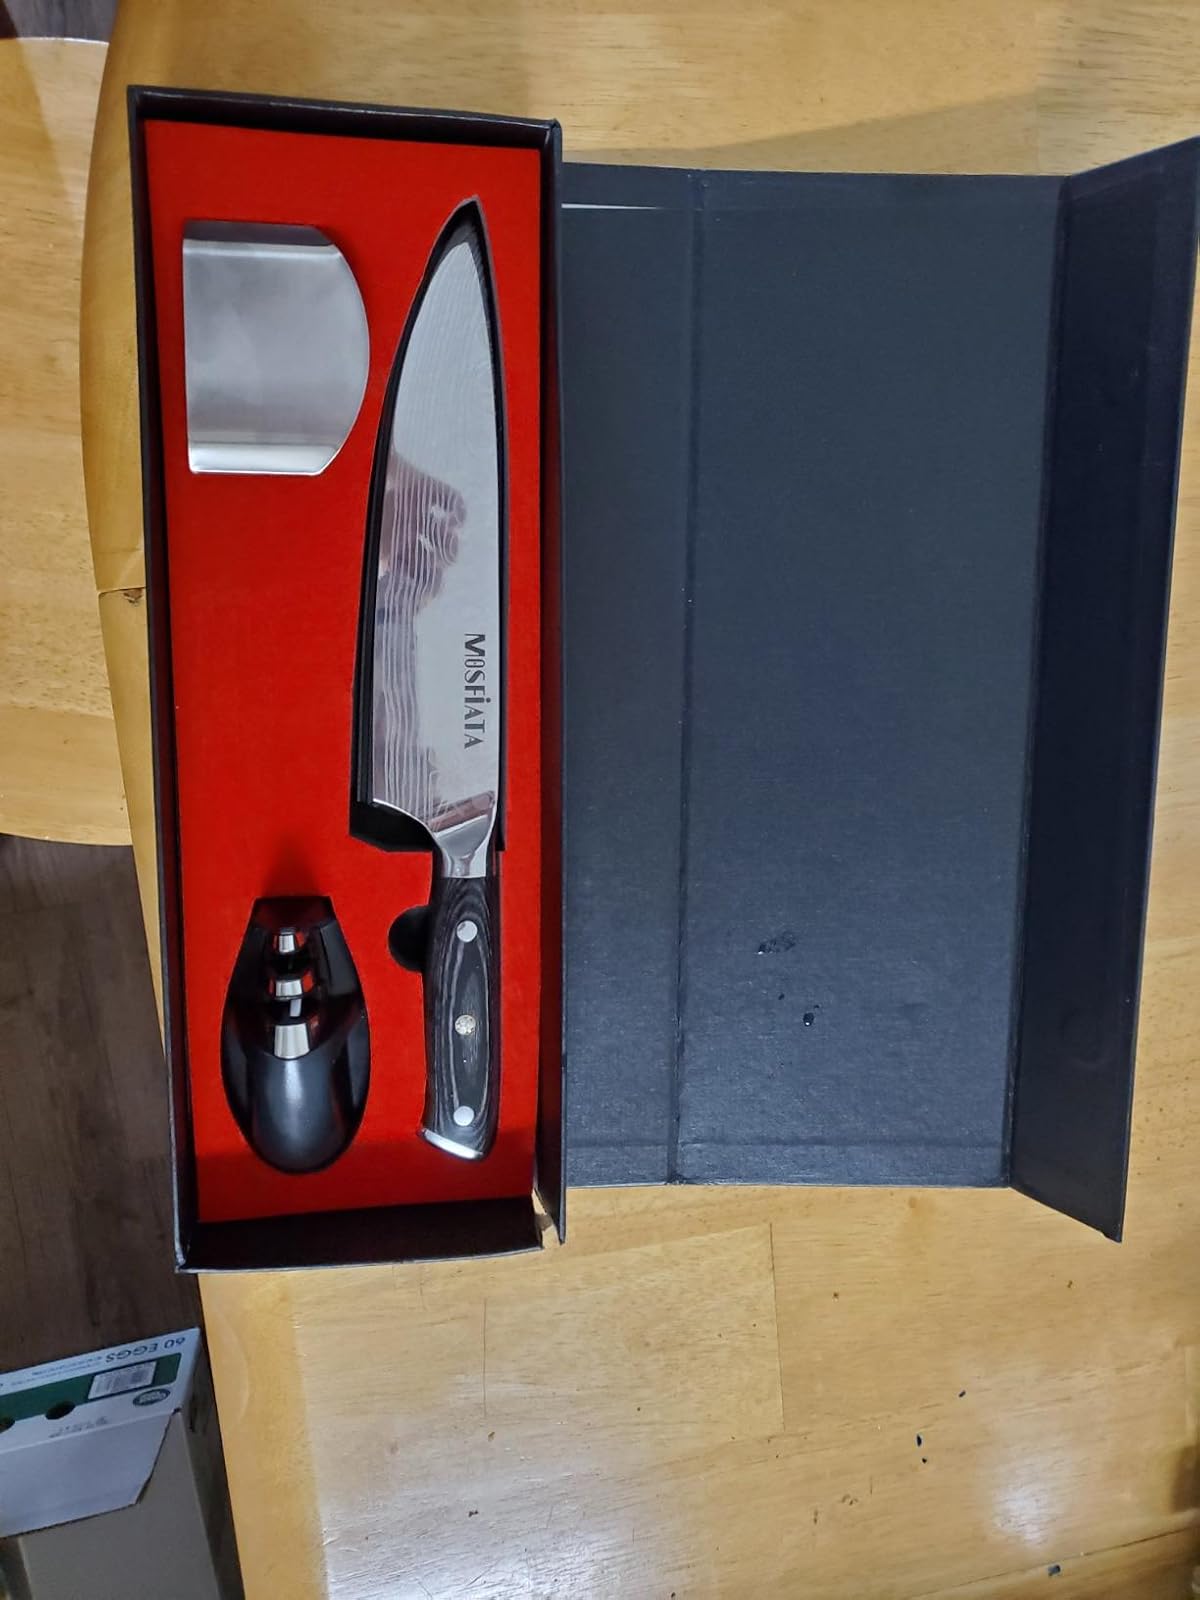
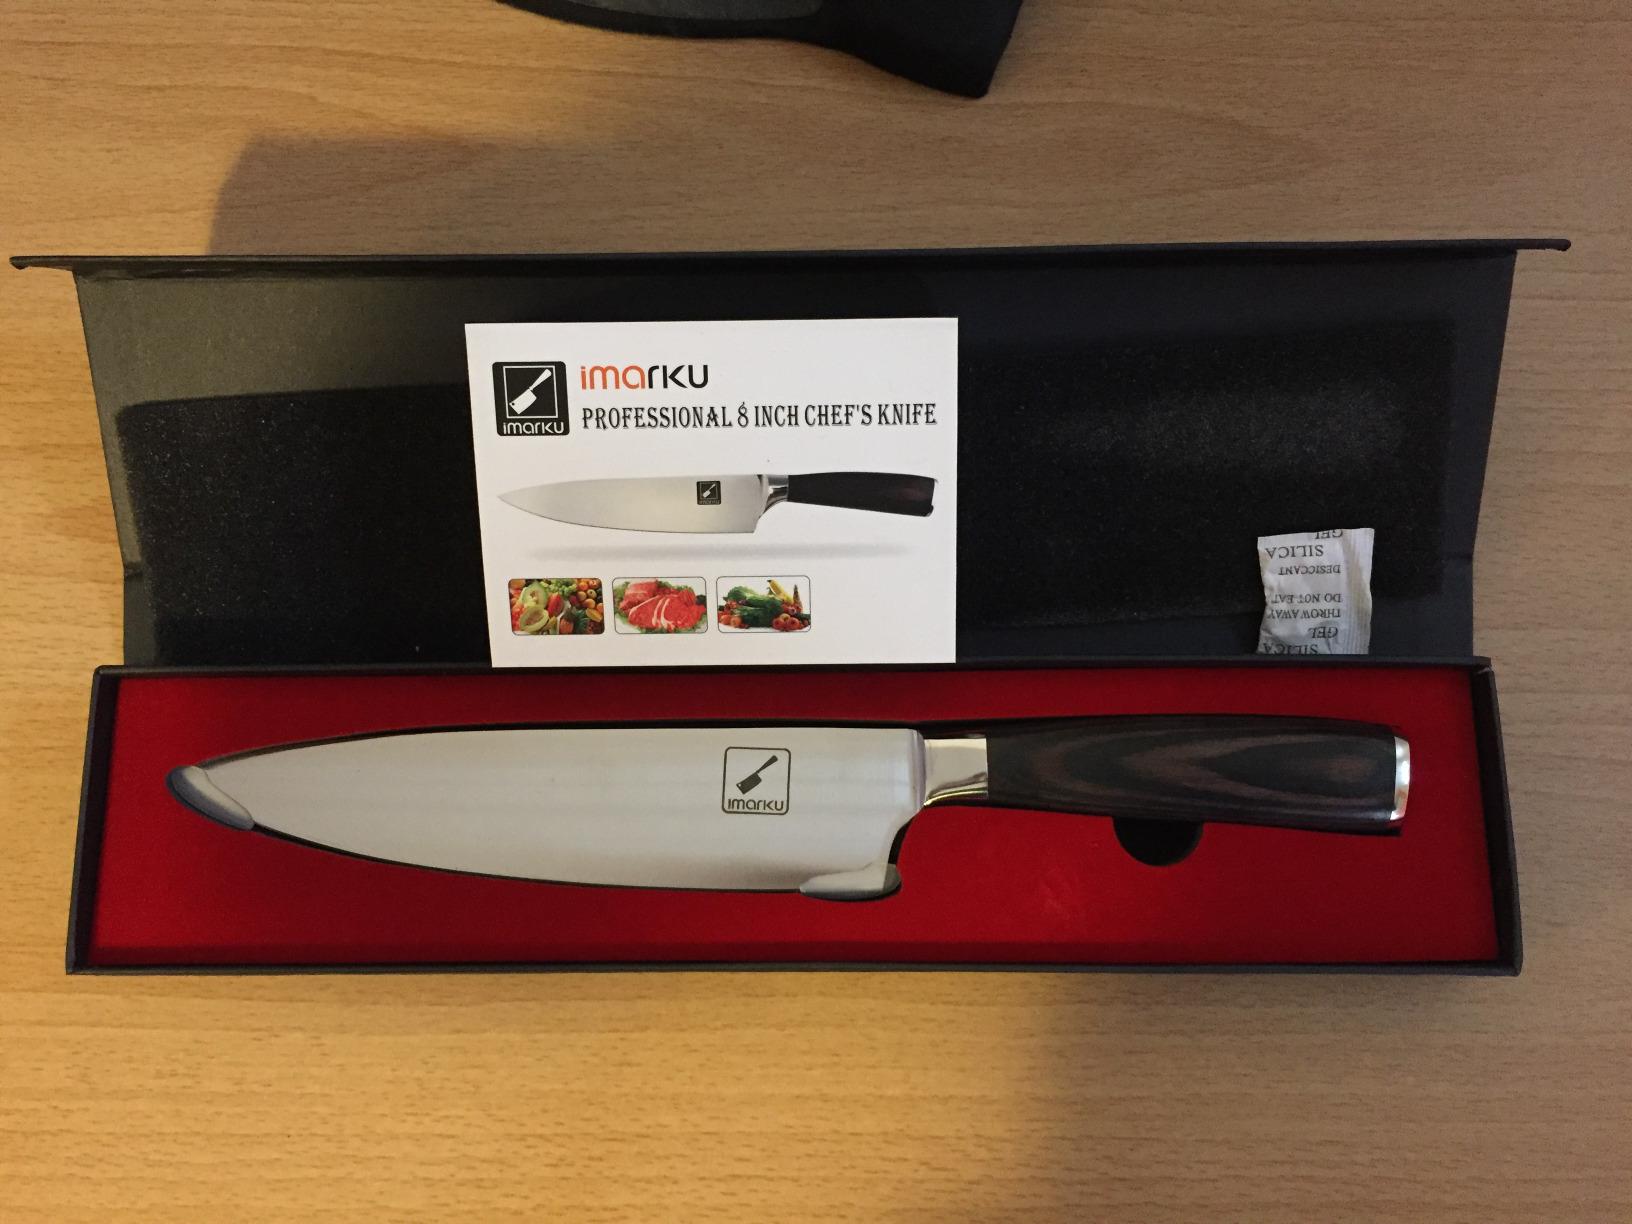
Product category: items_knife
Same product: no